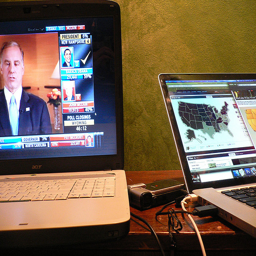
An open laptop computer sitting on a wooden desk.
Closeup of two laptop computers sitting on a desk.
Two lap top computers that have been set next to each other.
two laptops sitting next to each other on a desk
Two laptop computers next to each other with different images on each.